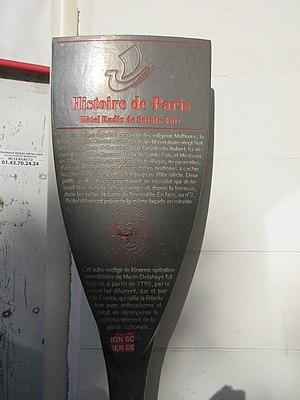
Panneau Histoire de Paris «
Les panneaux « Histoire de Paris » sont des panneaux d'information installés dans les rues de Paris devant certains des monuments parisiens.
Le boulevard des Capucines forme la limite entre les 2ᵉ et 9ᵉ arrondissements de Paris.